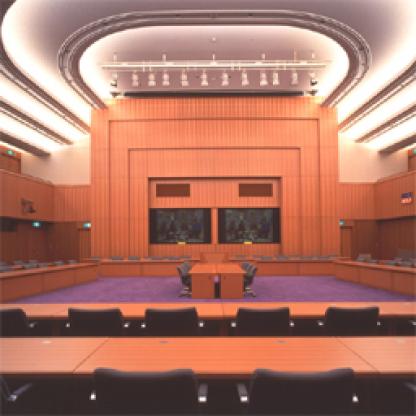
Scene: Indoor